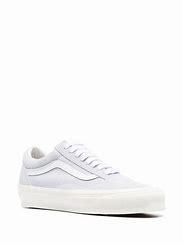
Brand: Vans
Model: UA Old Skool 36 DX